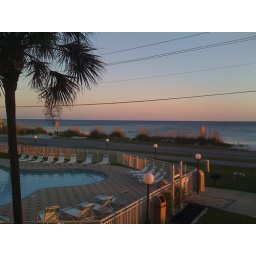
The view we were greeted with after walking in the door to our condo in Miramar Beach, FL.